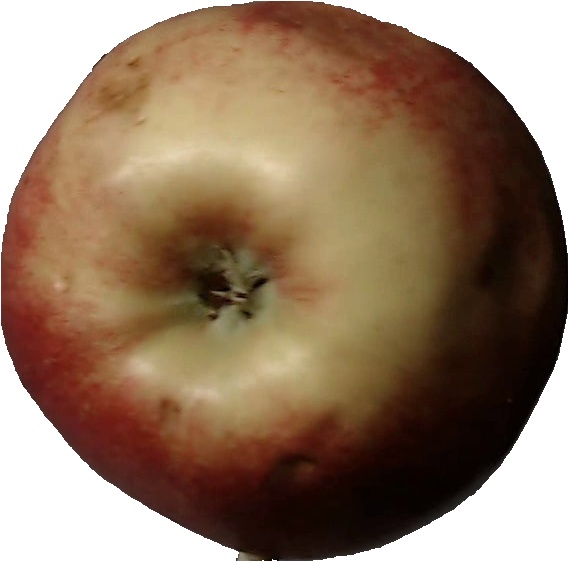
Label: apple_red_3